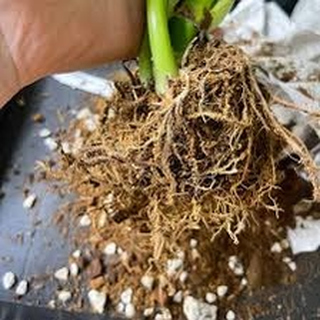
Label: wheat_common_root_rot